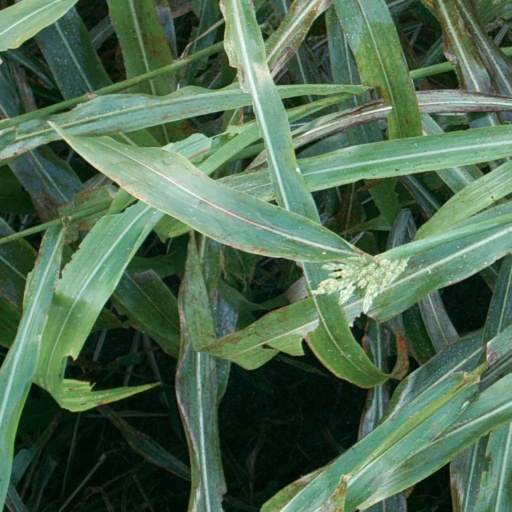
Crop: sorghum